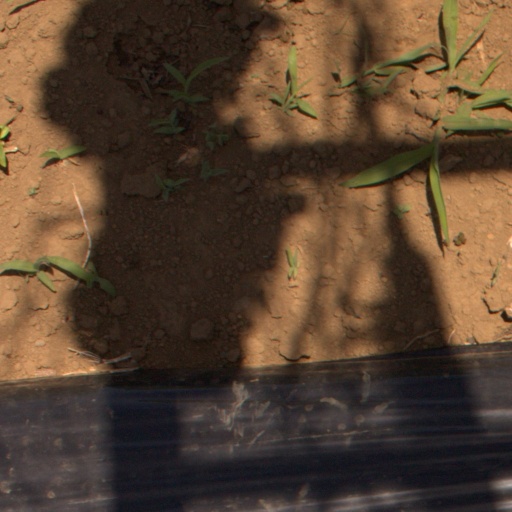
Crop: Jerusalem artichoke